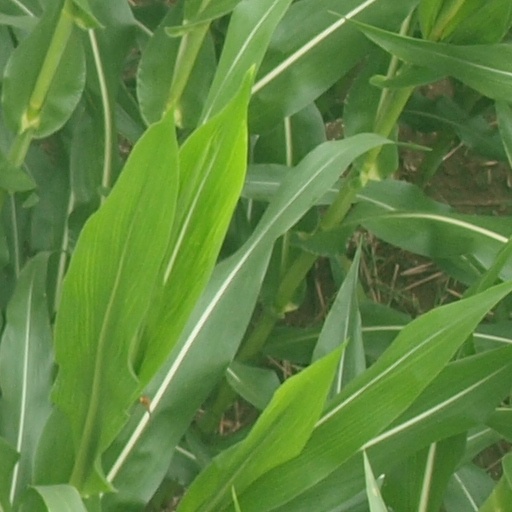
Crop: maize; corn